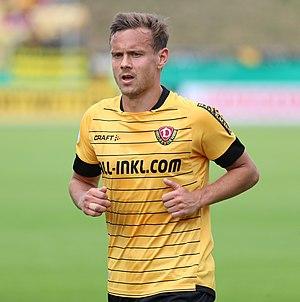
Chris Löwe, né le 16 avril 1989 à Plauen, est un footballeur professionnel allemand. Il occupe actuellement le poste d'arrière latéral voire de milieu de terrain au Dynamo Dresde